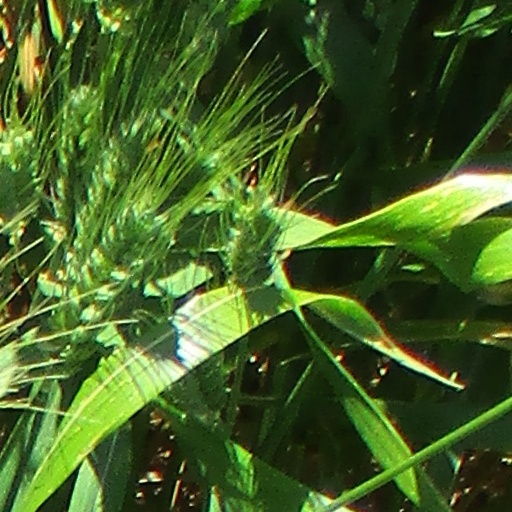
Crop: wheat